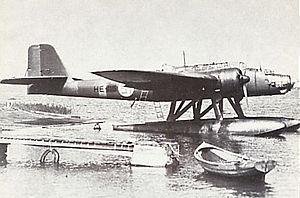
Le Heinkel He 115 était un hydravion allemand de la Seconde Guerre mondiale. Il servit à la fois comme mouilleur de mines, étant le premier hydravion allemand à pouvoir porter cette arme, et comme bombardier-torpilleur. Il fut construit à 224 exemplaires, dont certains exportés vers la Norvège et la Suède, mais également deux exemplaires en Angleterre, où ils furent intensément évalués. Opérant contre les convois PQ dans l'océan Arctique et en mer du Nord dans sa version torpilleur et larguant des mines dans la Manche, ils remportèrent de grand succès dans ces missions. En version civile, il battit sept records de vitesse établis auparavant par d'autres hydravions.